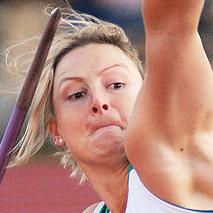
Age: 27